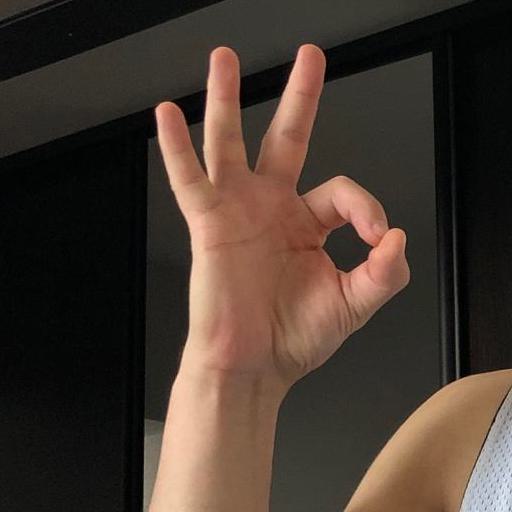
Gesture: ok